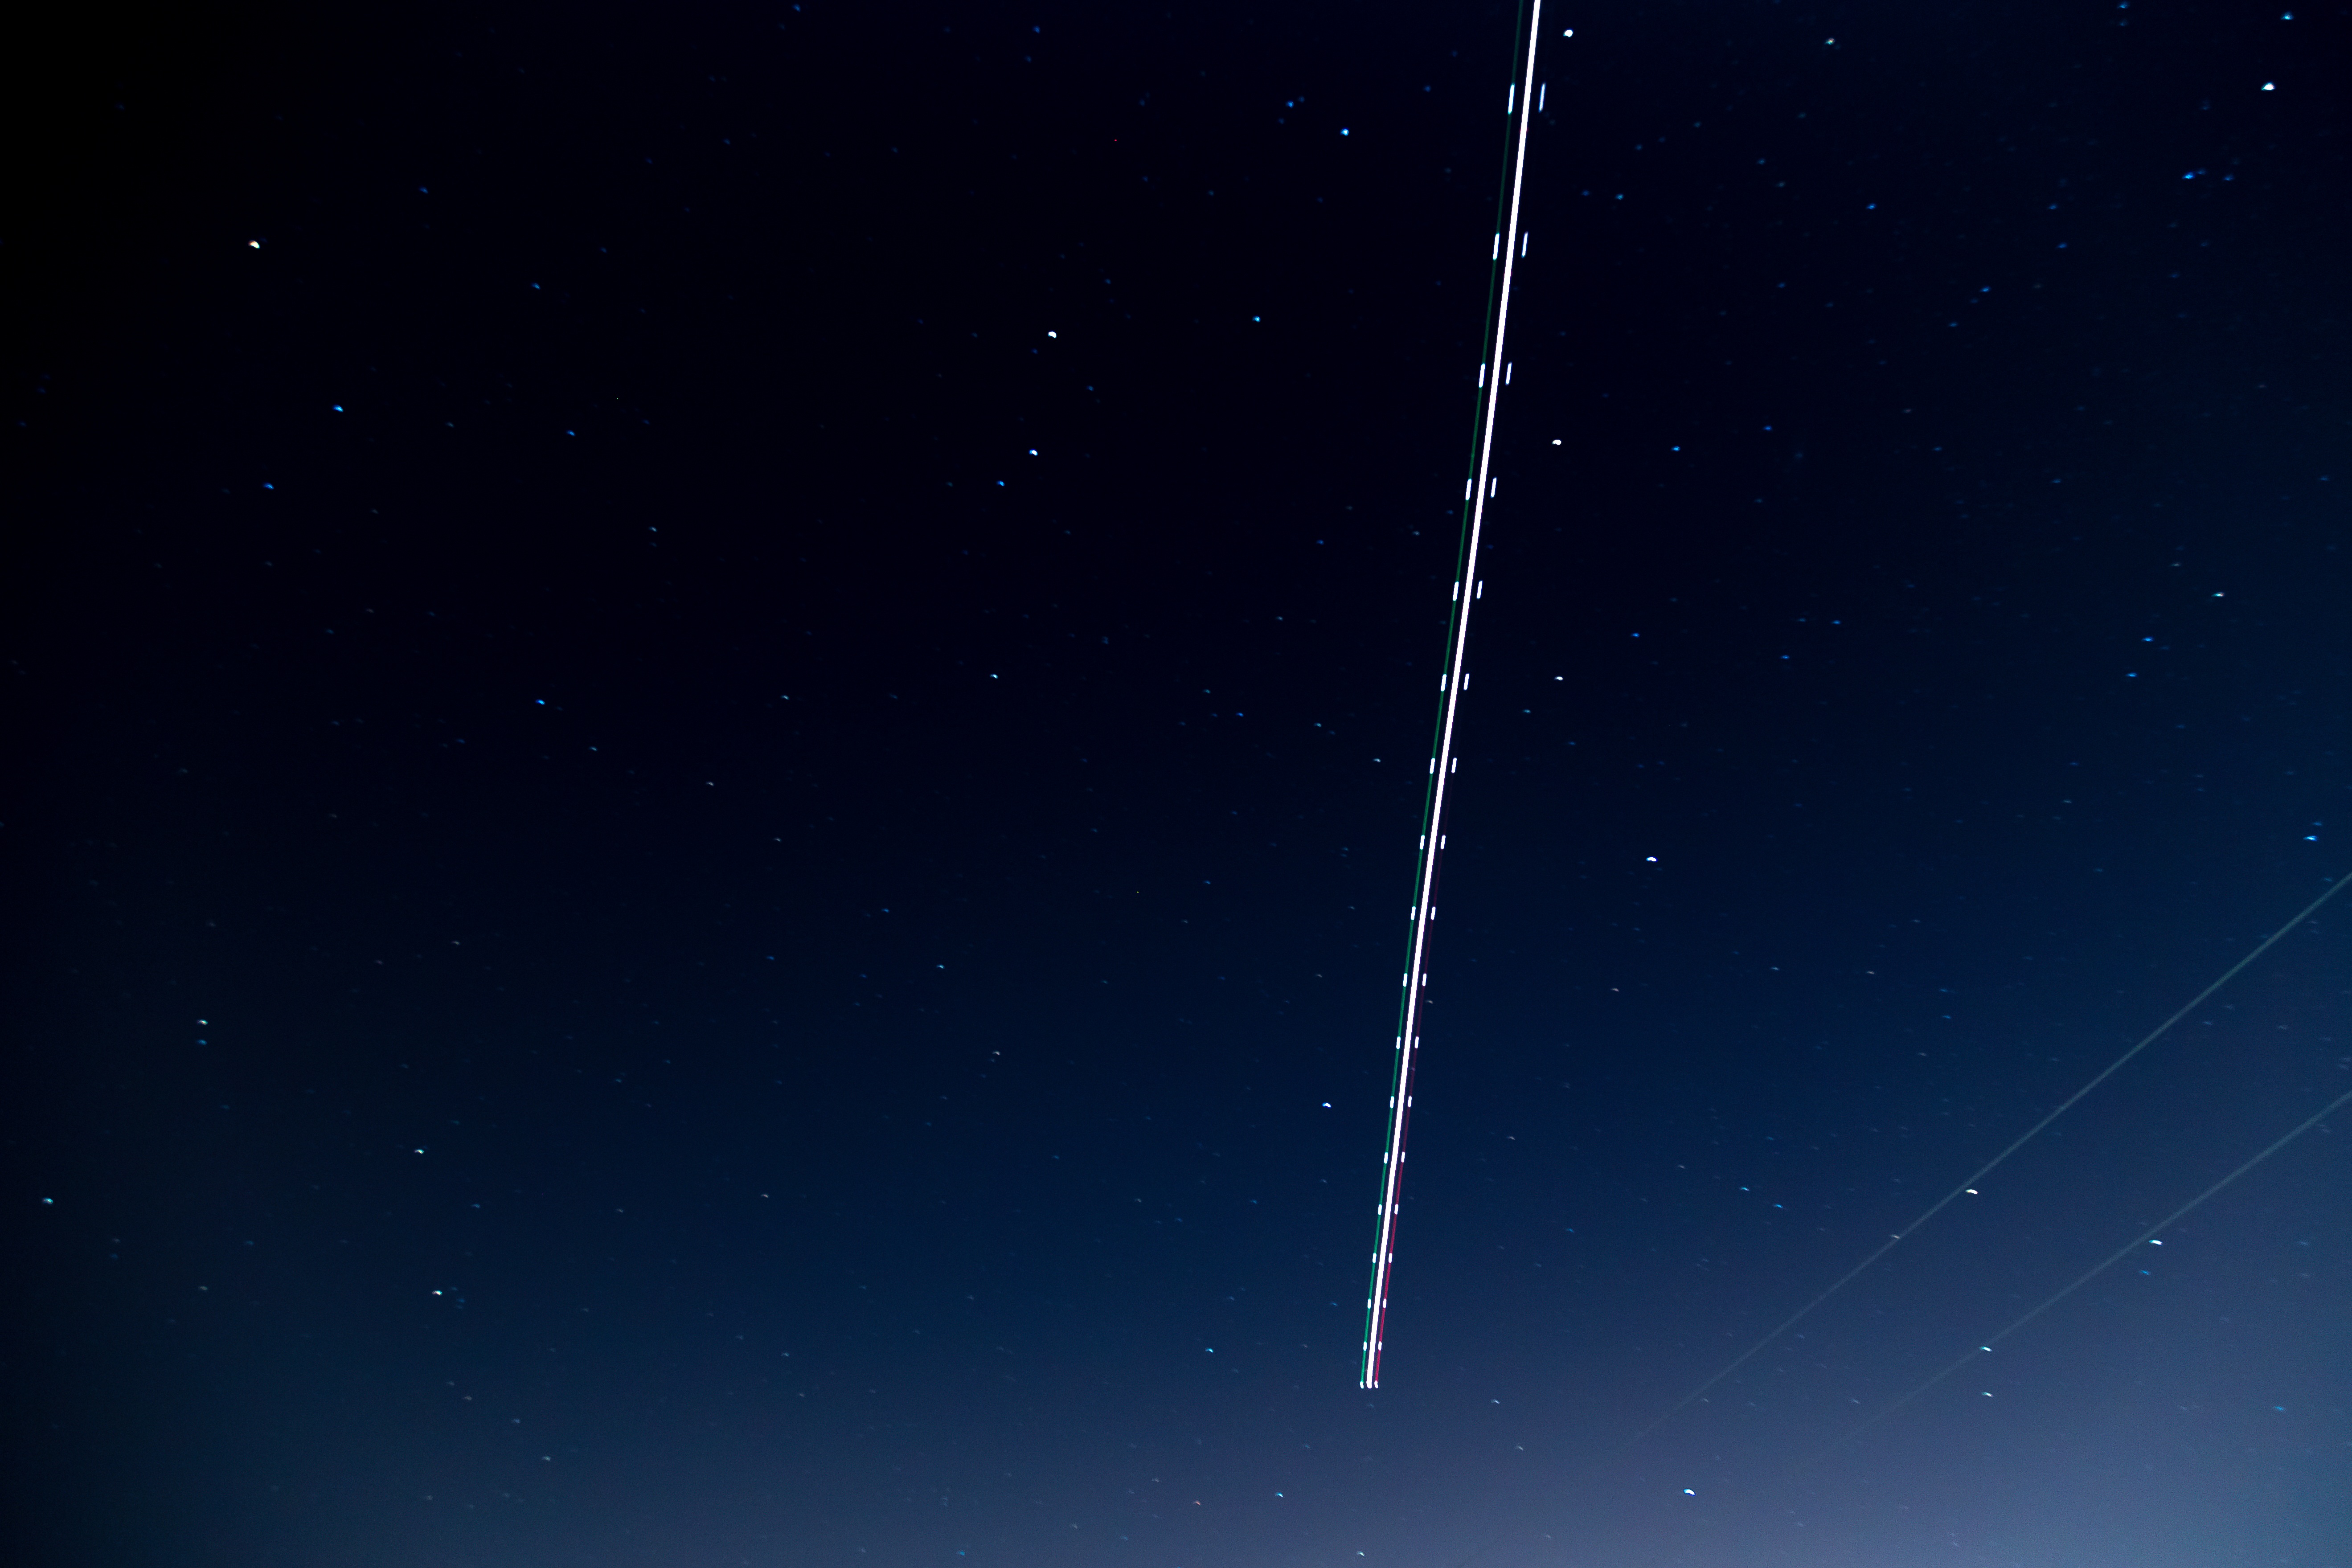
glowing, sky, night, star, cosmos, atmosphere, dark, constellation, space, blue, black, galaxy, night sky, outer space, starry, astronomy, universe, airplanes, starry night, night sky stars, astronomical object, atmosphere of earth